Describe the emotion expressed in this image:  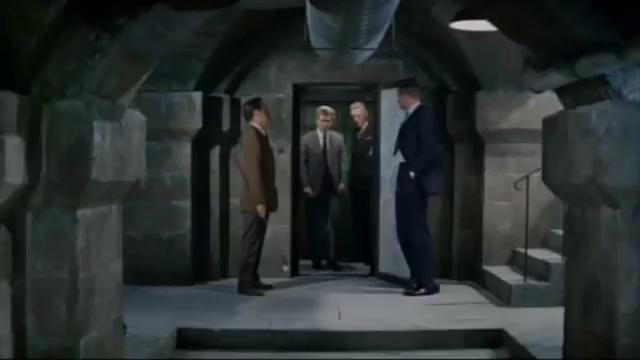
This person displays Suffering, valence and arousal with low intensity.